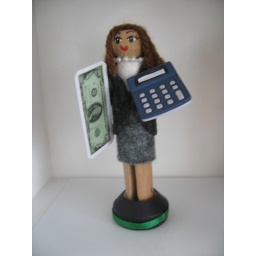
Available in male or female